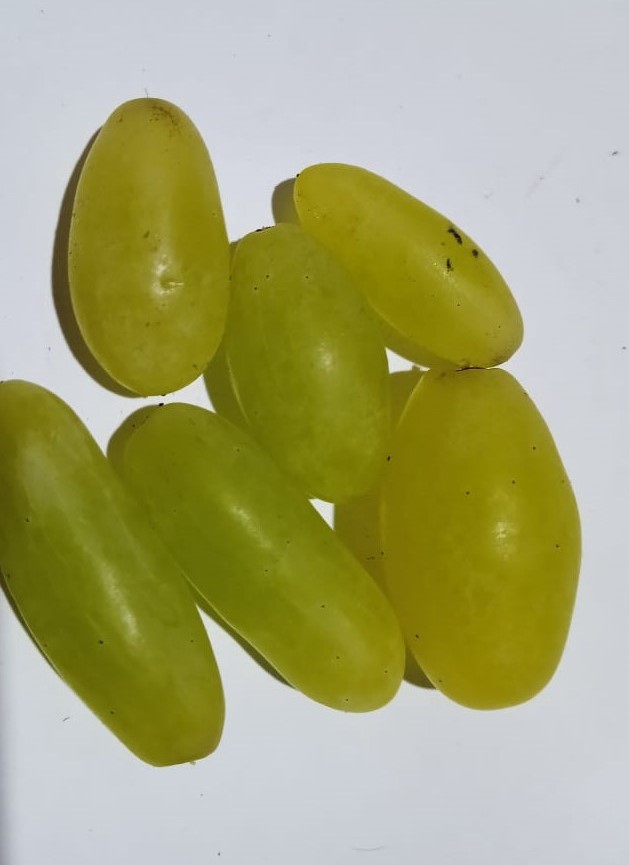
Fruit: grape
Condition: fresh